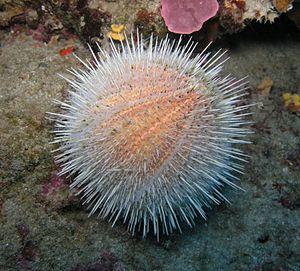
L'Oursin melon est une espèce d'oursin de la famille des Echinidae.
Les Camarodonta constituent un ordre d'oursins, comprenant une vaste partie des oursins littoraux des zones tropicale et tempérées.
Les Echinacea forment un super-ordre d'oursins au sein de l'infra-classe des Carinacea.